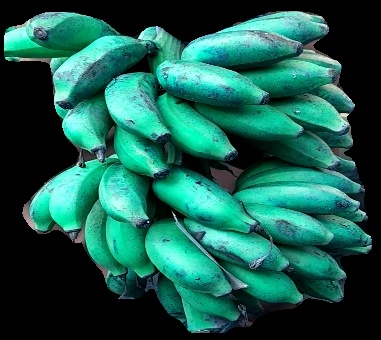
Variety: rasbale
Grade: grade3